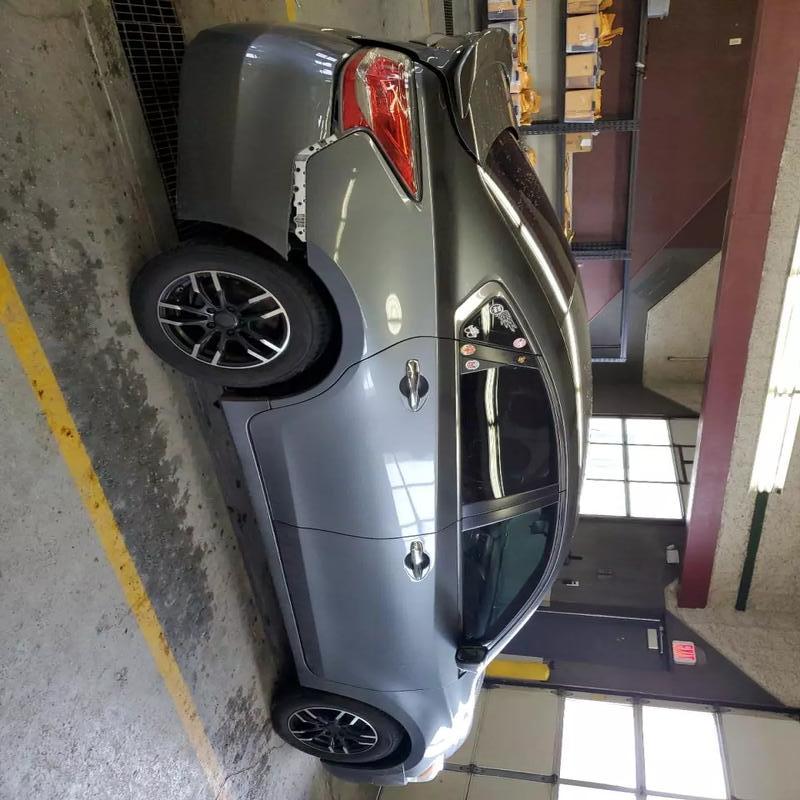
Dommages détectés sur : pare-choc arrière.
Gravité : mineur